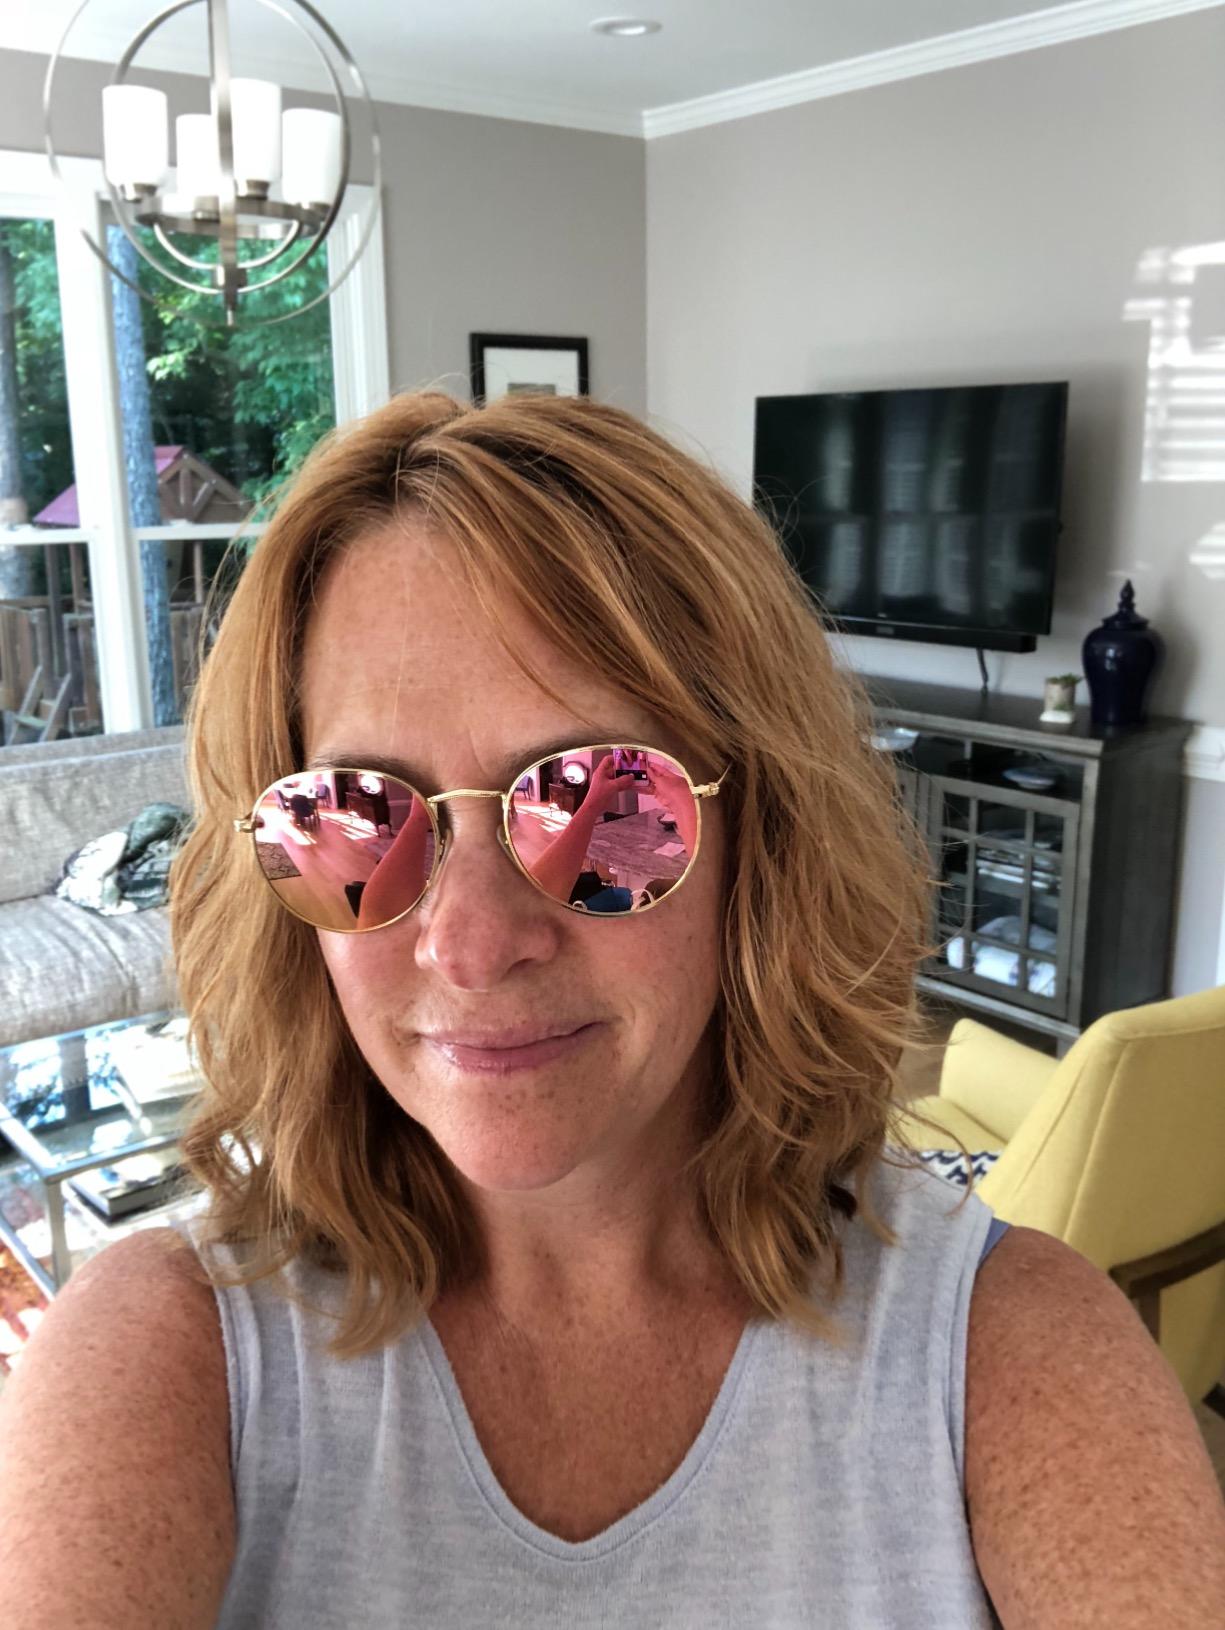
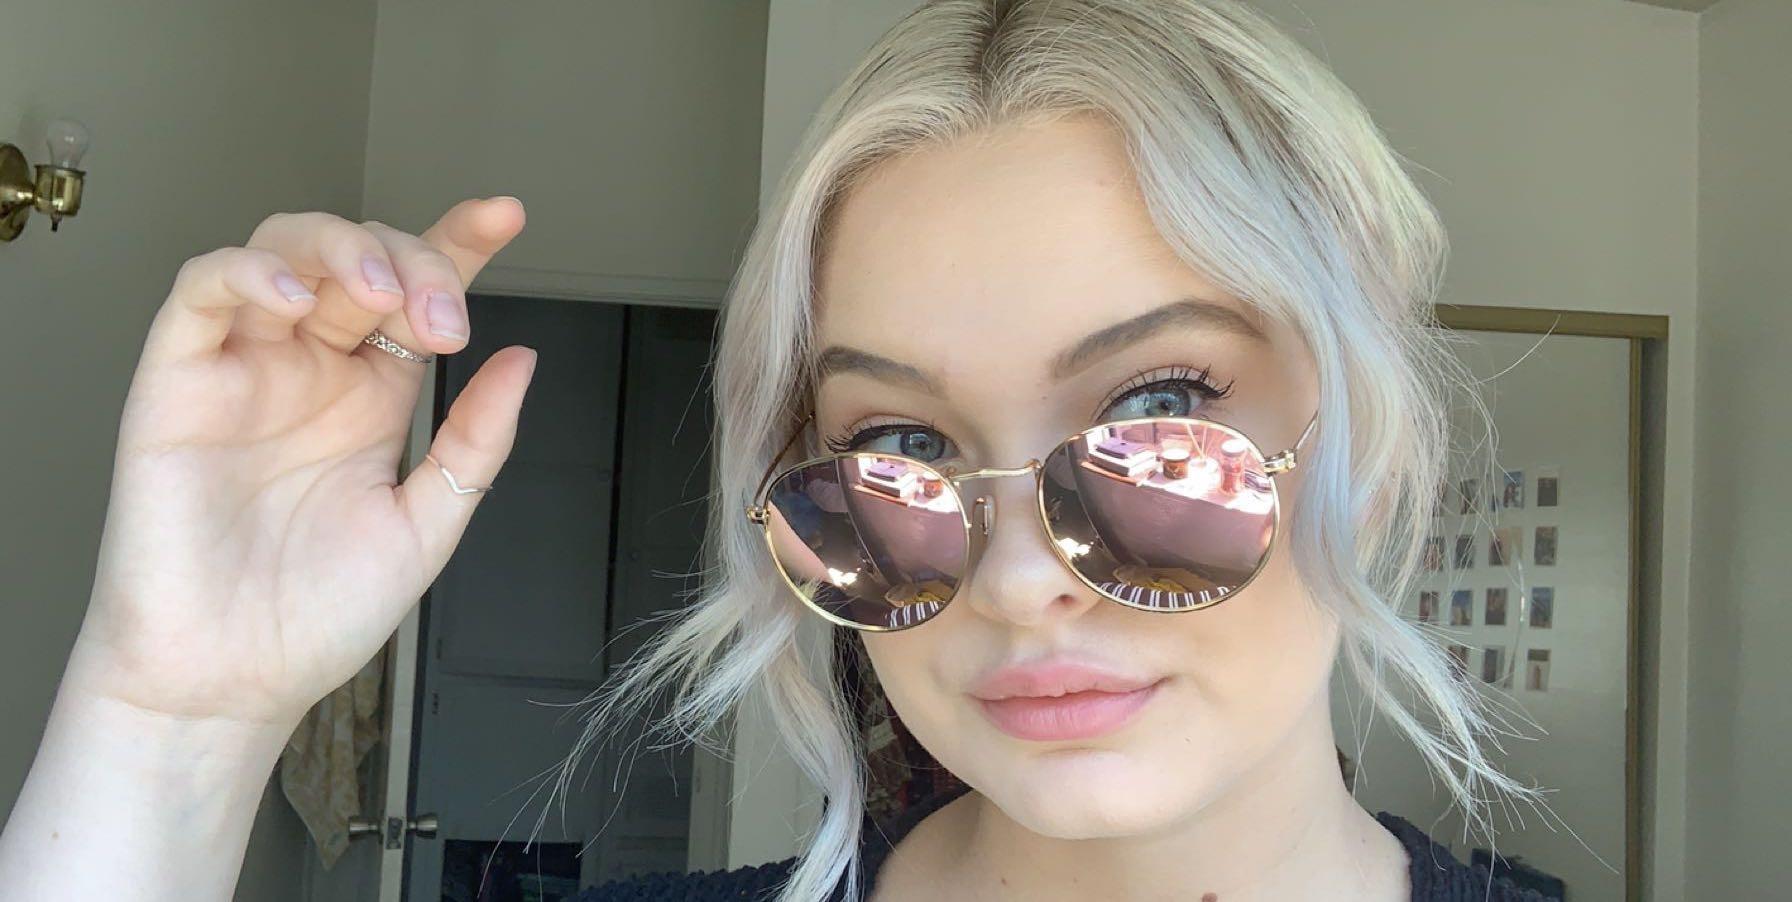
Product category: accessories_sunglasses
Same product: yes